History of New Orleans

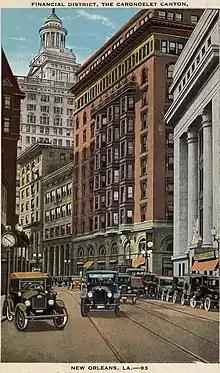
Financial district, 1920s

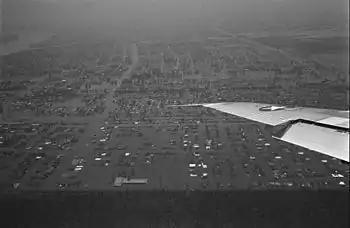
View of flooding after Hurricane Betsy as viewed from President Lyndon Johnson's Air Force One airplane, September 10, 1965

In the early part of the 20th century the Francophone character of the city was still much in evidence, with one 1902 report describing "one-fourth of the population of the city speaks French in ordinary daily intercourse, while another two-fourths is able to understand the language perfectly." As late as 1945, one still encountered elderly Creole women who spoke no English. The last major French language newspaper in New Orleans, "L'Abeille de la Nouvelle-Orléans", ceased publication on December 27, 1923, after ninety-six years; according to some sources "Le Courrier de la Nouvelle Orleans" continued until 1955.